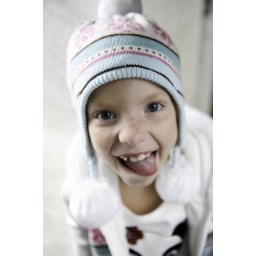
12.05.2009but this hat was too cute not to take some wintery looking photos here in FL. :o)